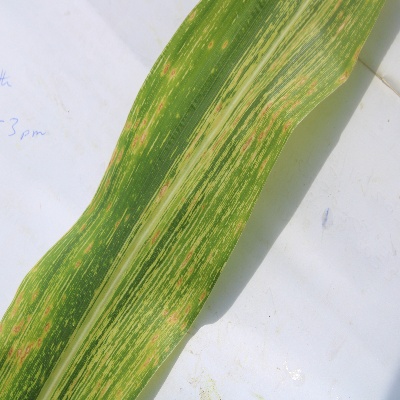
Crop: Maize
Condition: streak virus